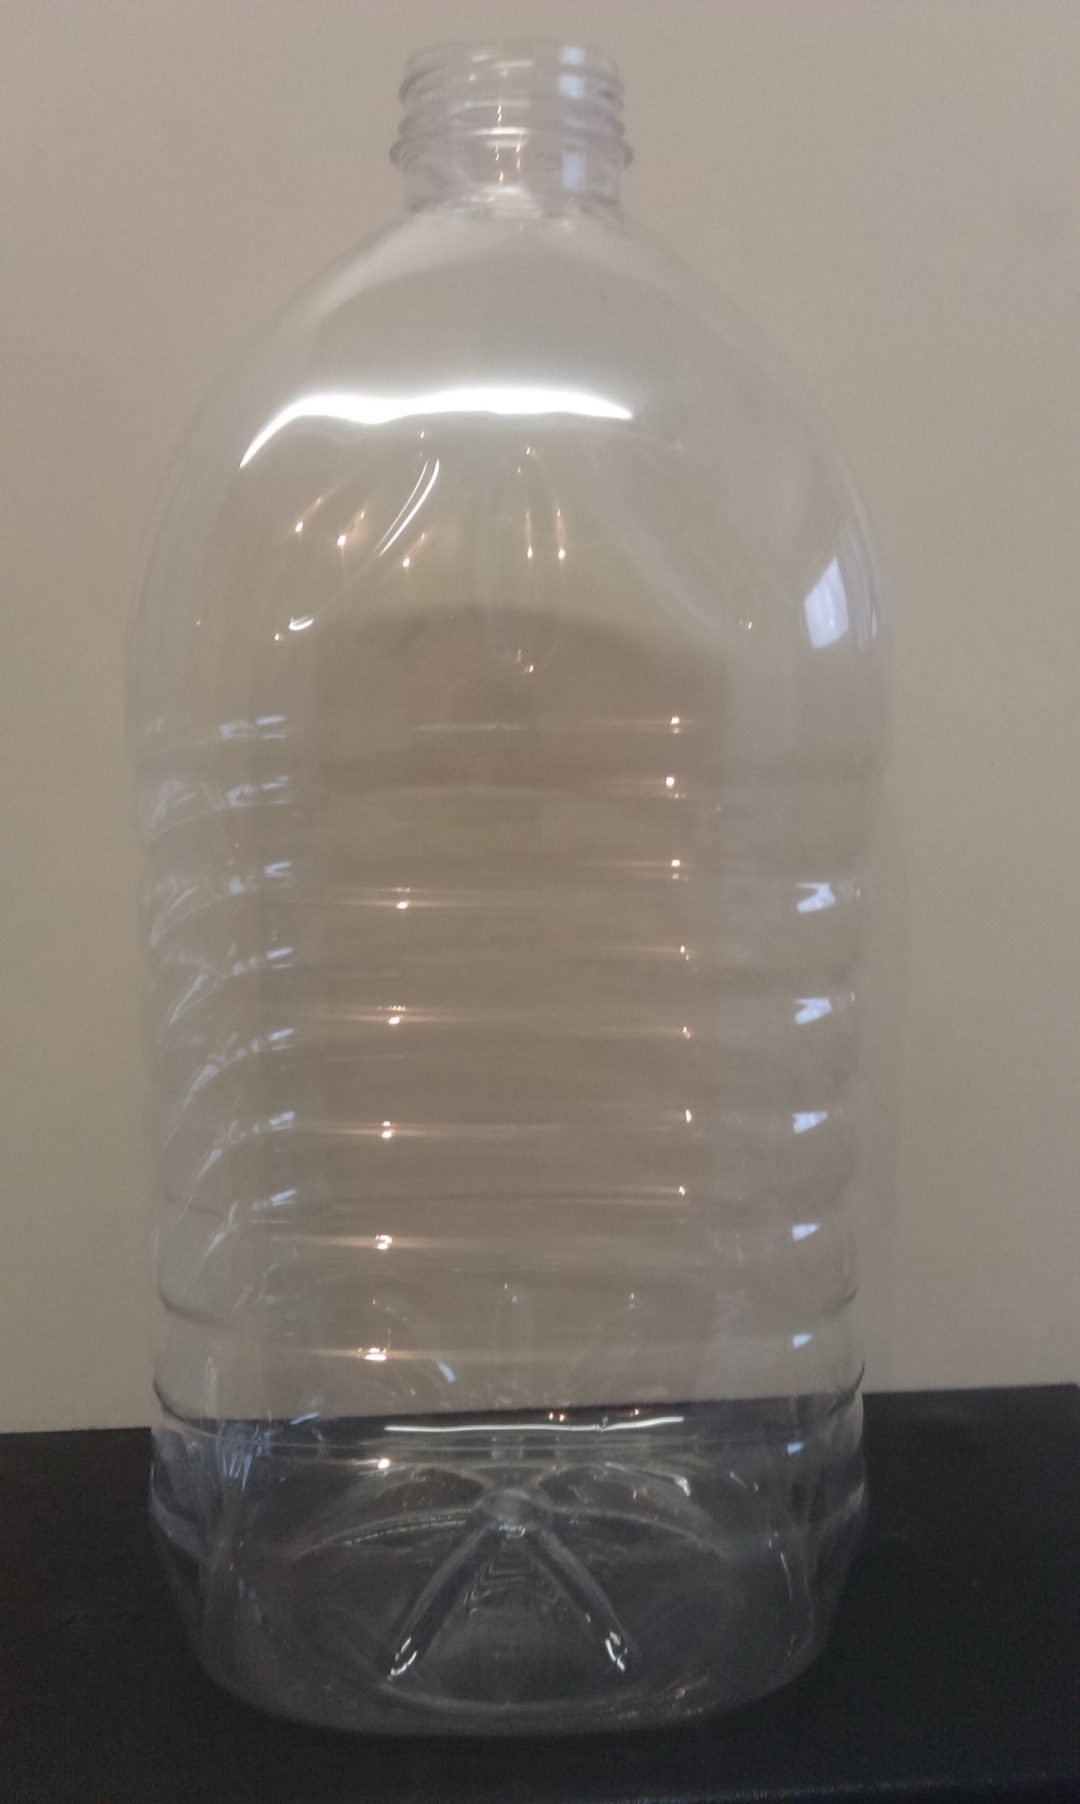
Waste category: plastic